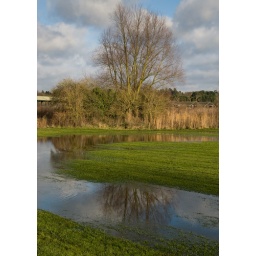
A solitary tree reflected in flood water on Martlesham playing field